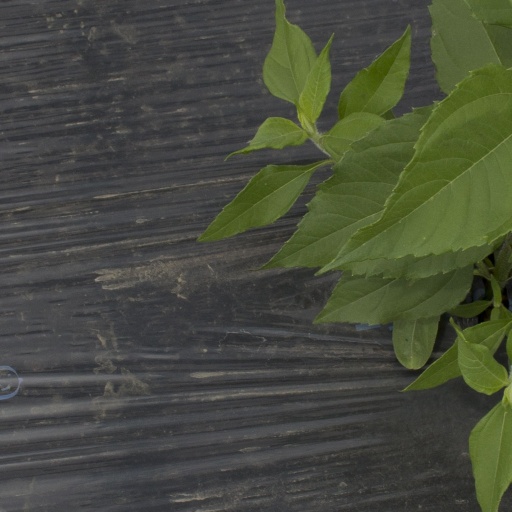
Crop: Jerusalem artichoke